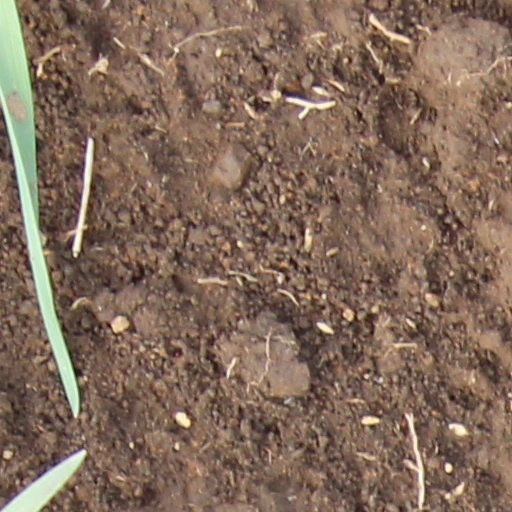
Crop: wheat